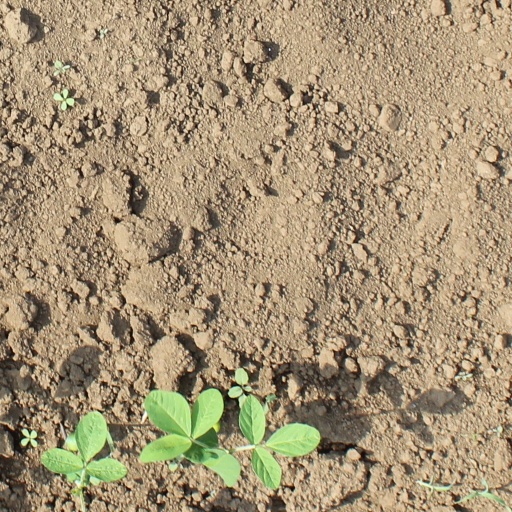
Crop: soybean